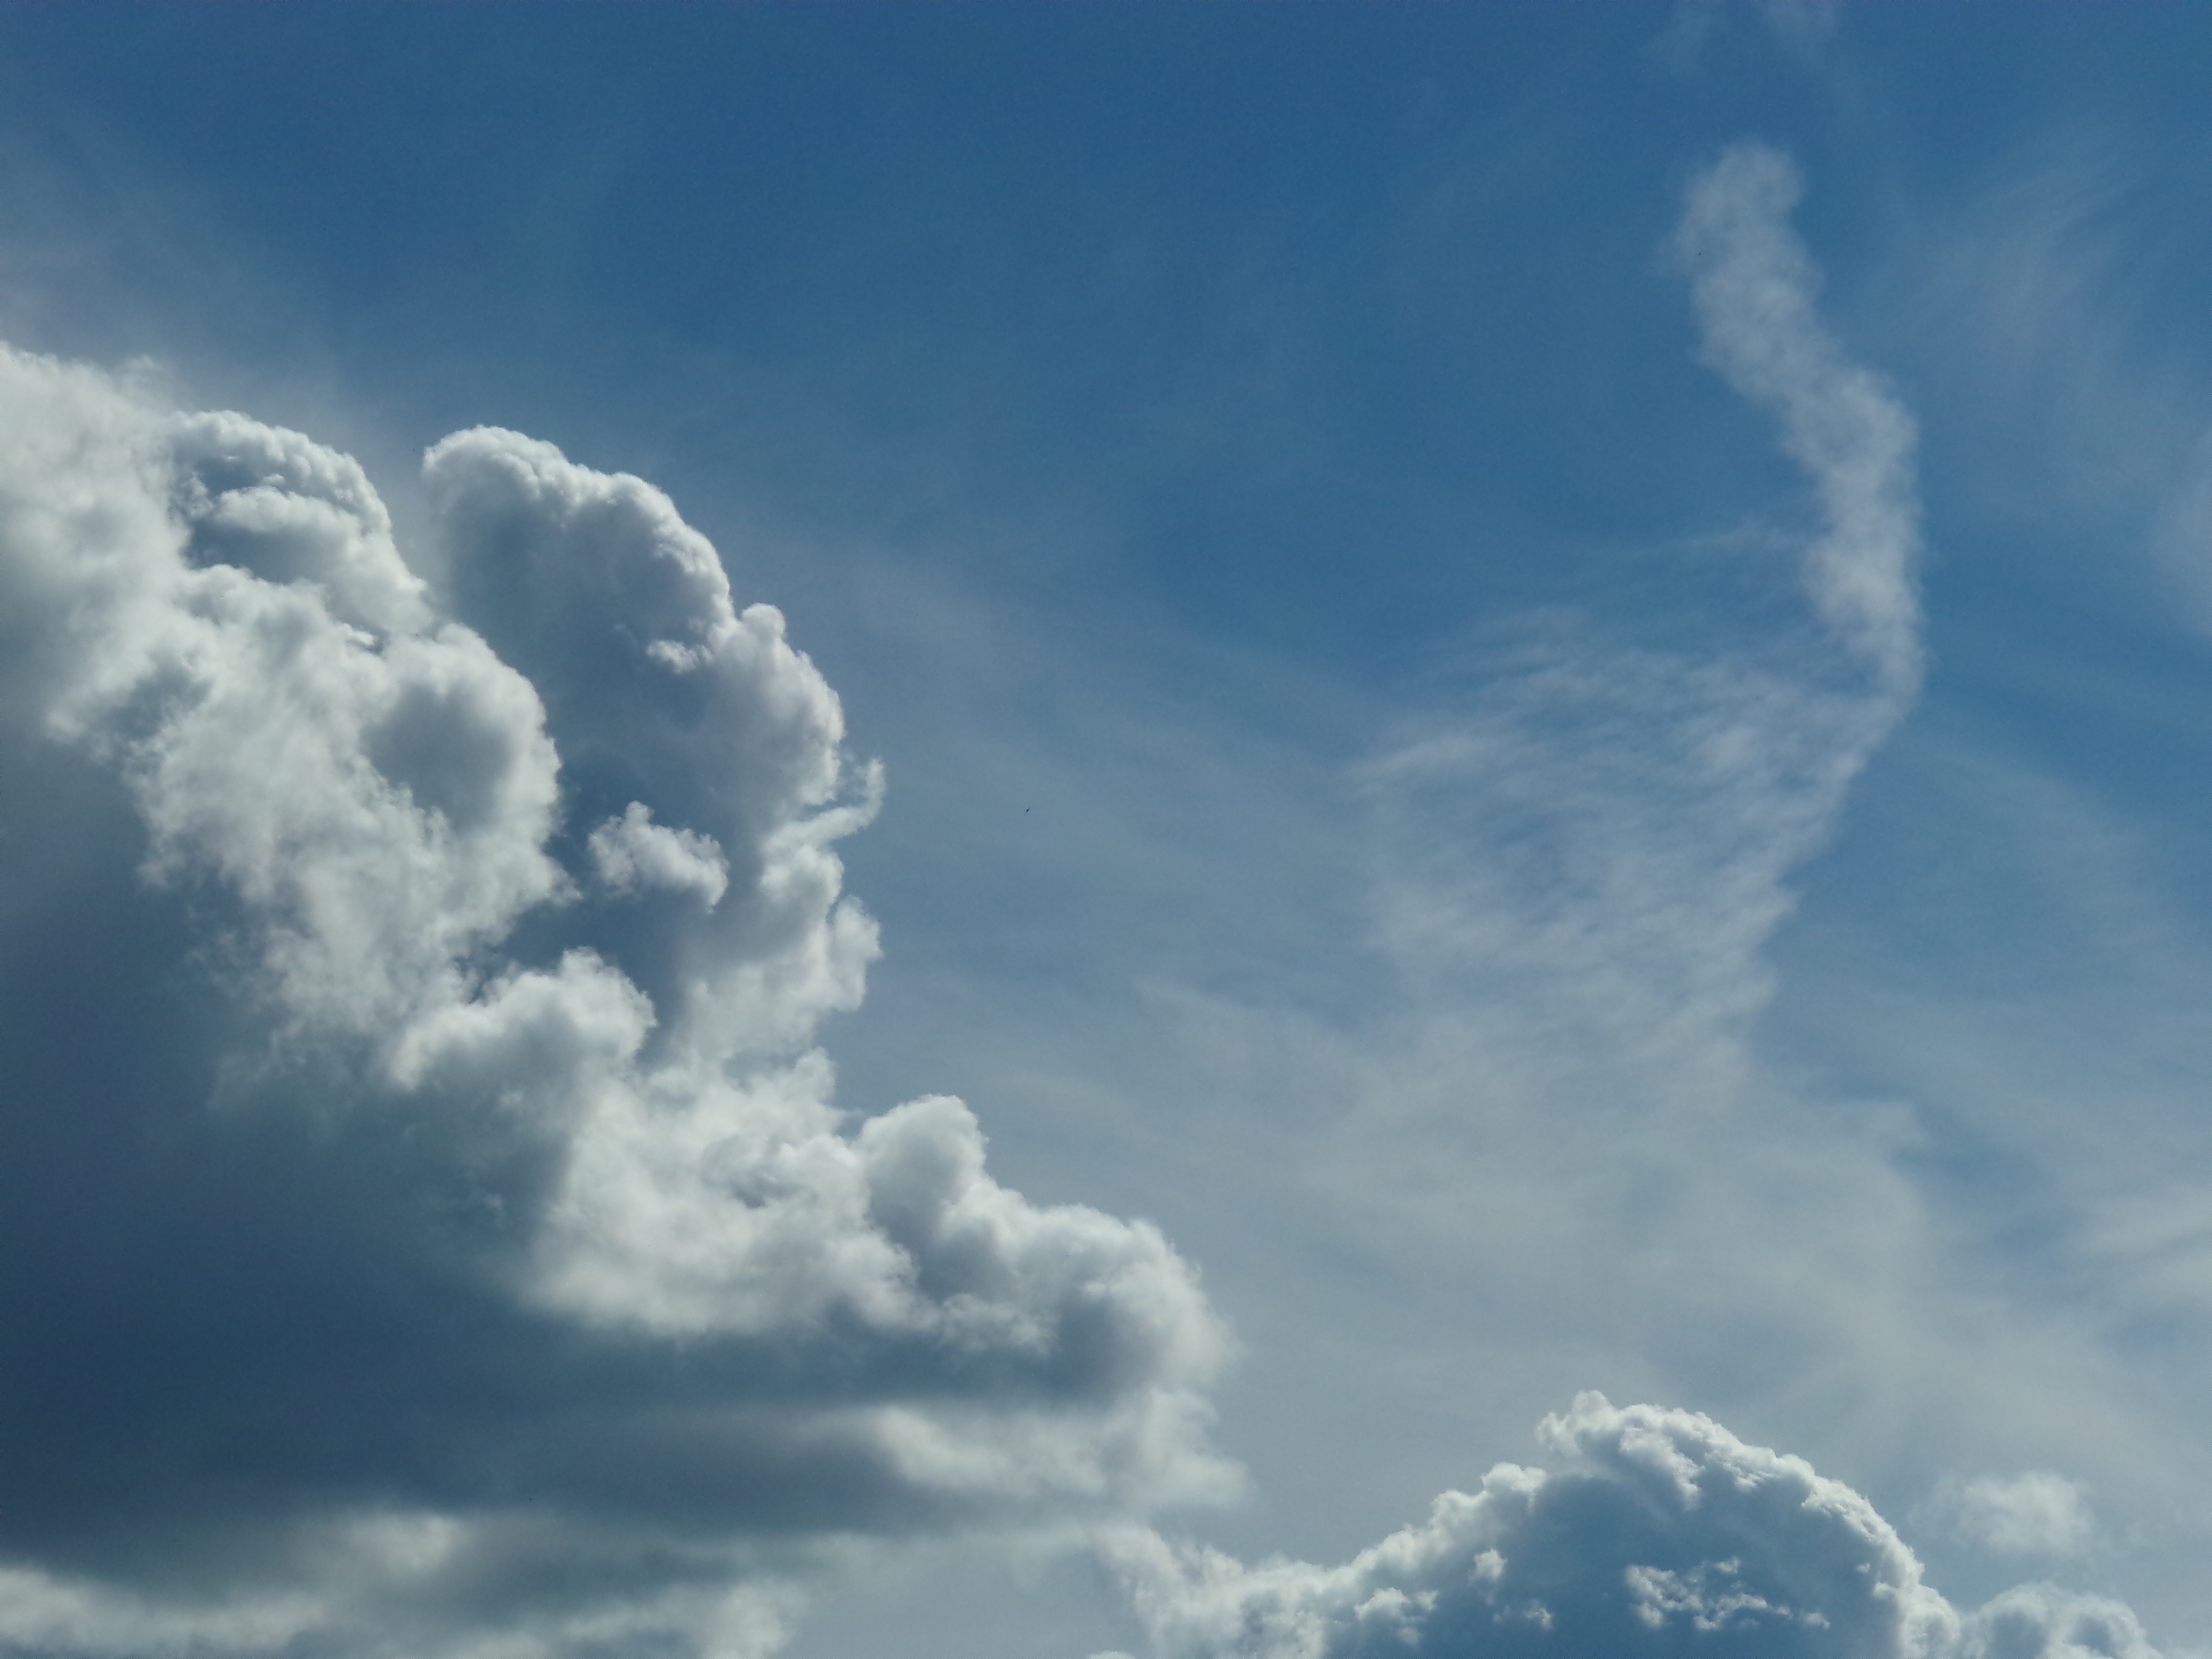
nature, cloud, sky, sun, white, sunlight, cloudy, view, atmosphere, summer, daytime, high, fluffy, heaven, color, space, cumulus, blue, cloudscape, blue sky, outdoors, sunny, clouds, bright, clouds sky, sky clouds, blue sky clouds, meteorological phenomenon, blue sky background, atmosphere of earth